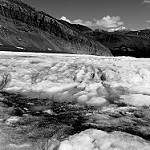
Label: B & W